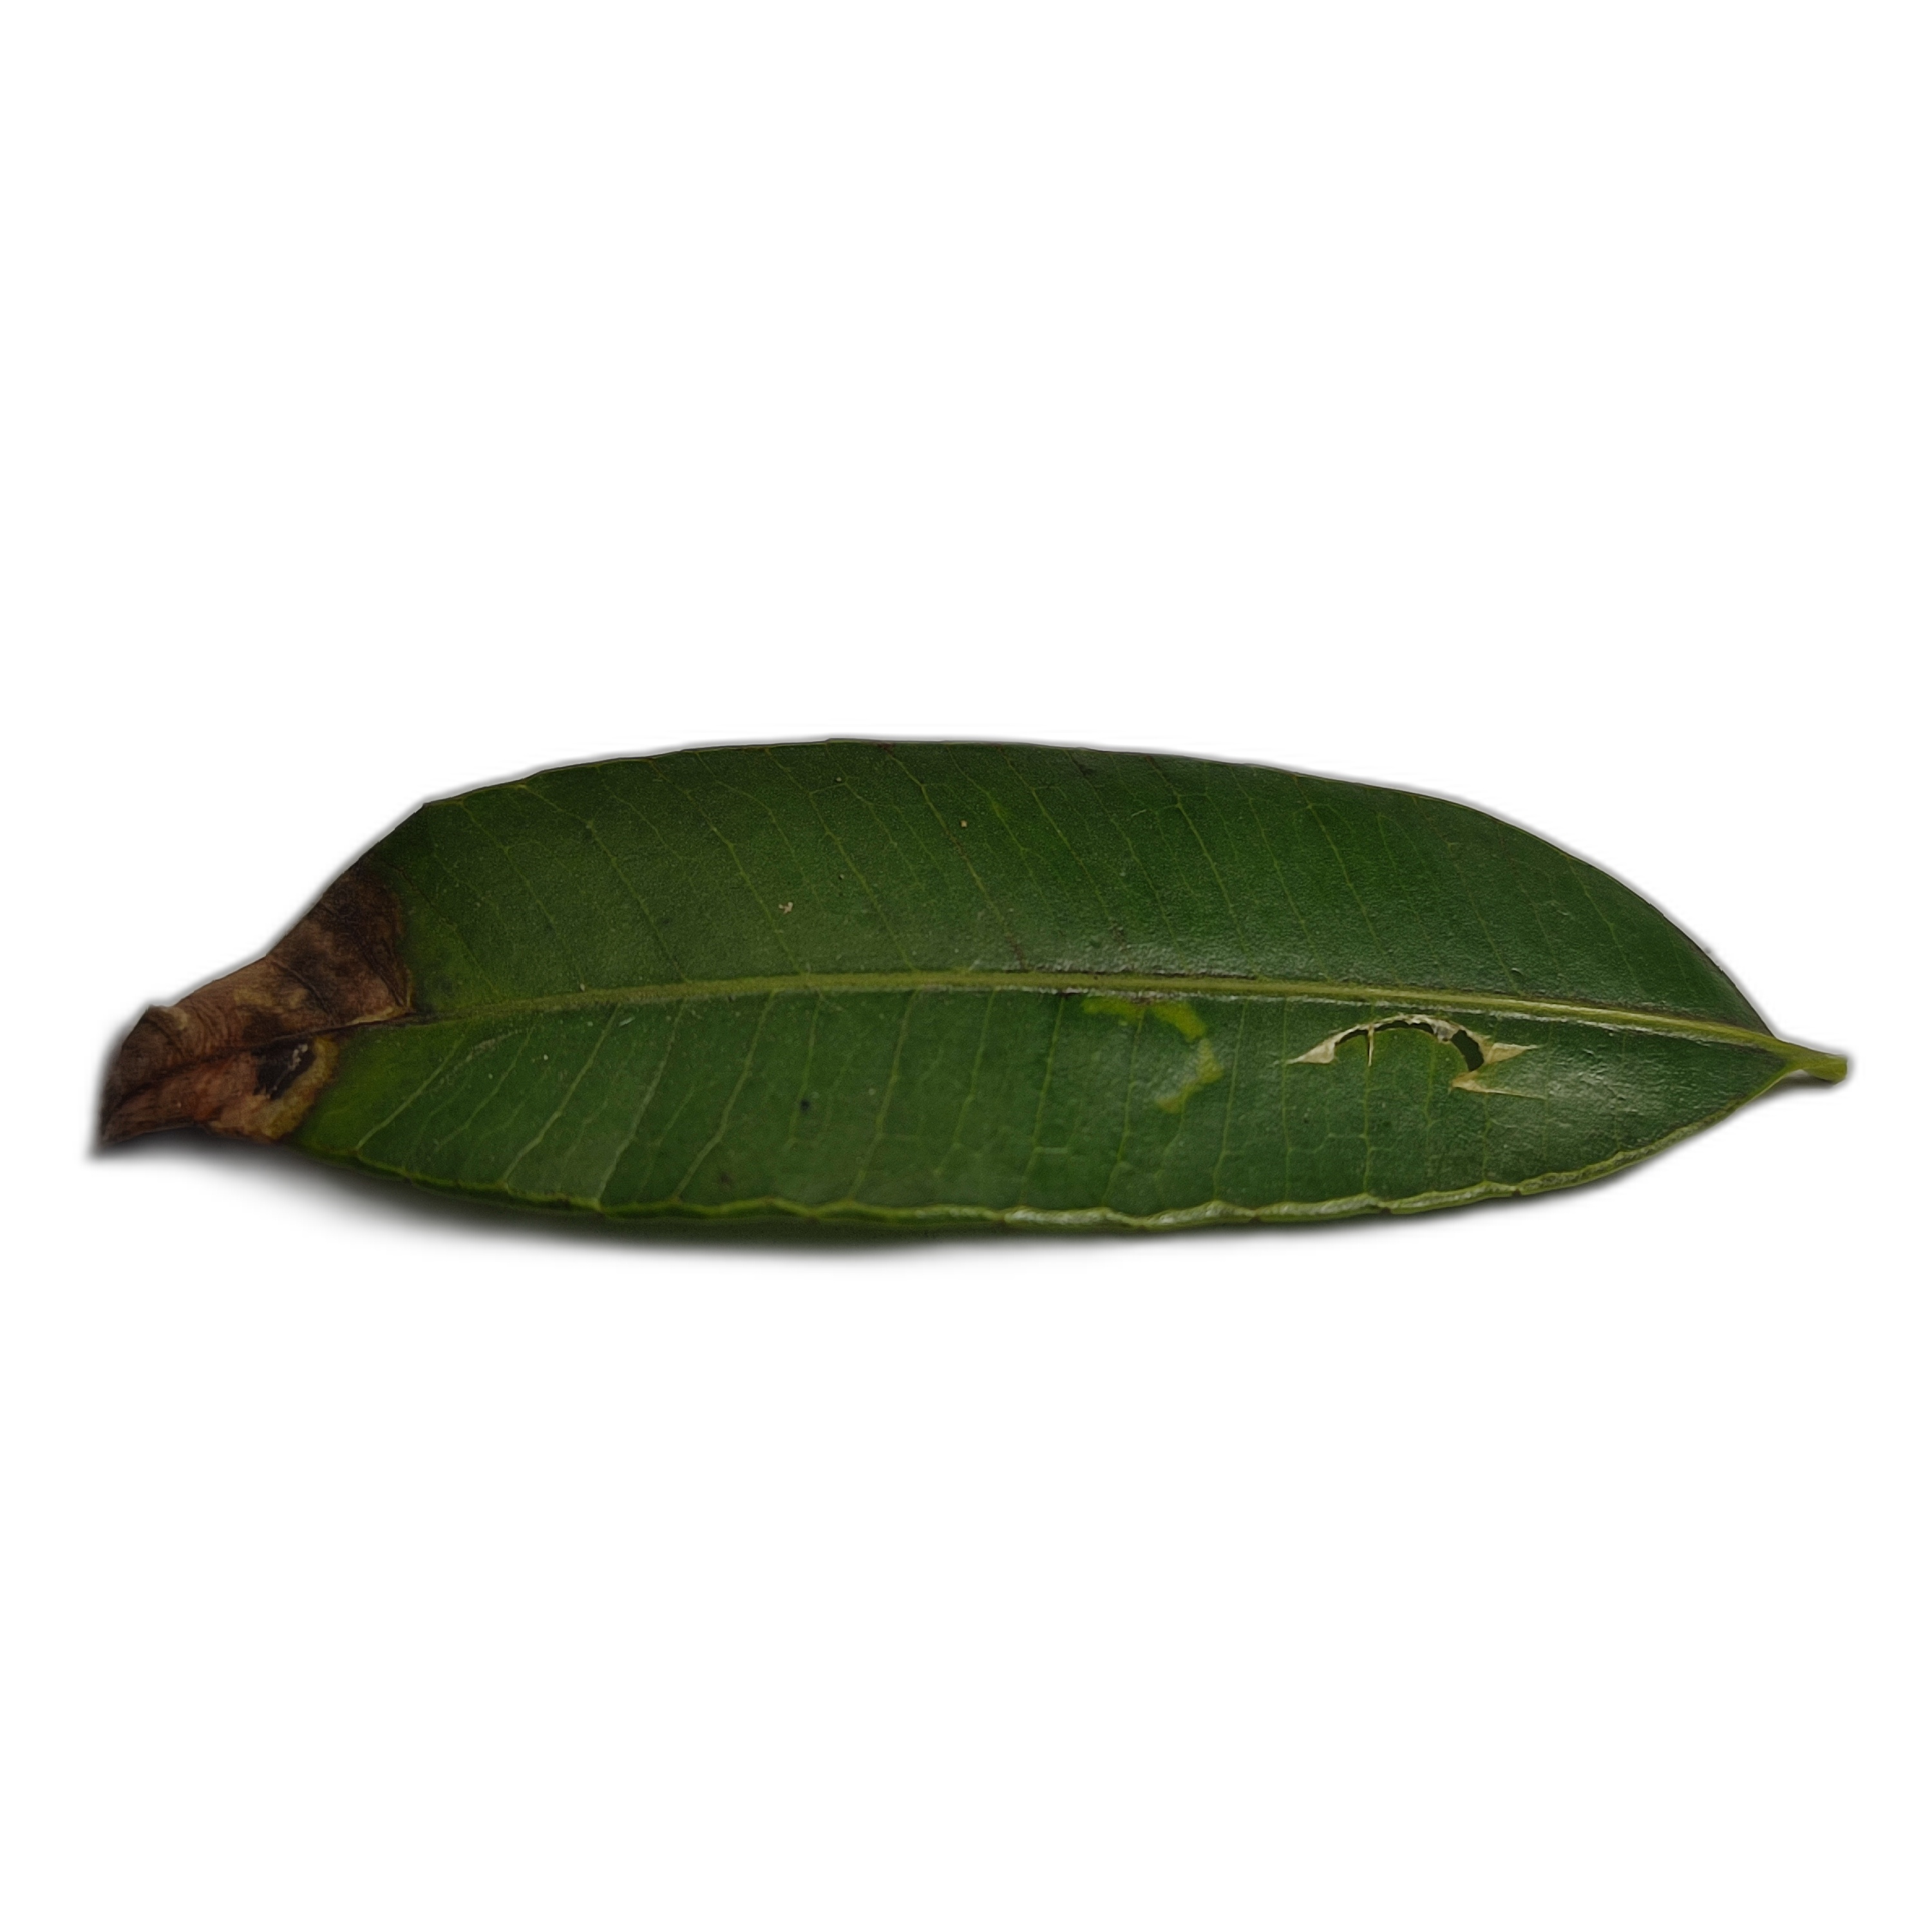
Label: healthy